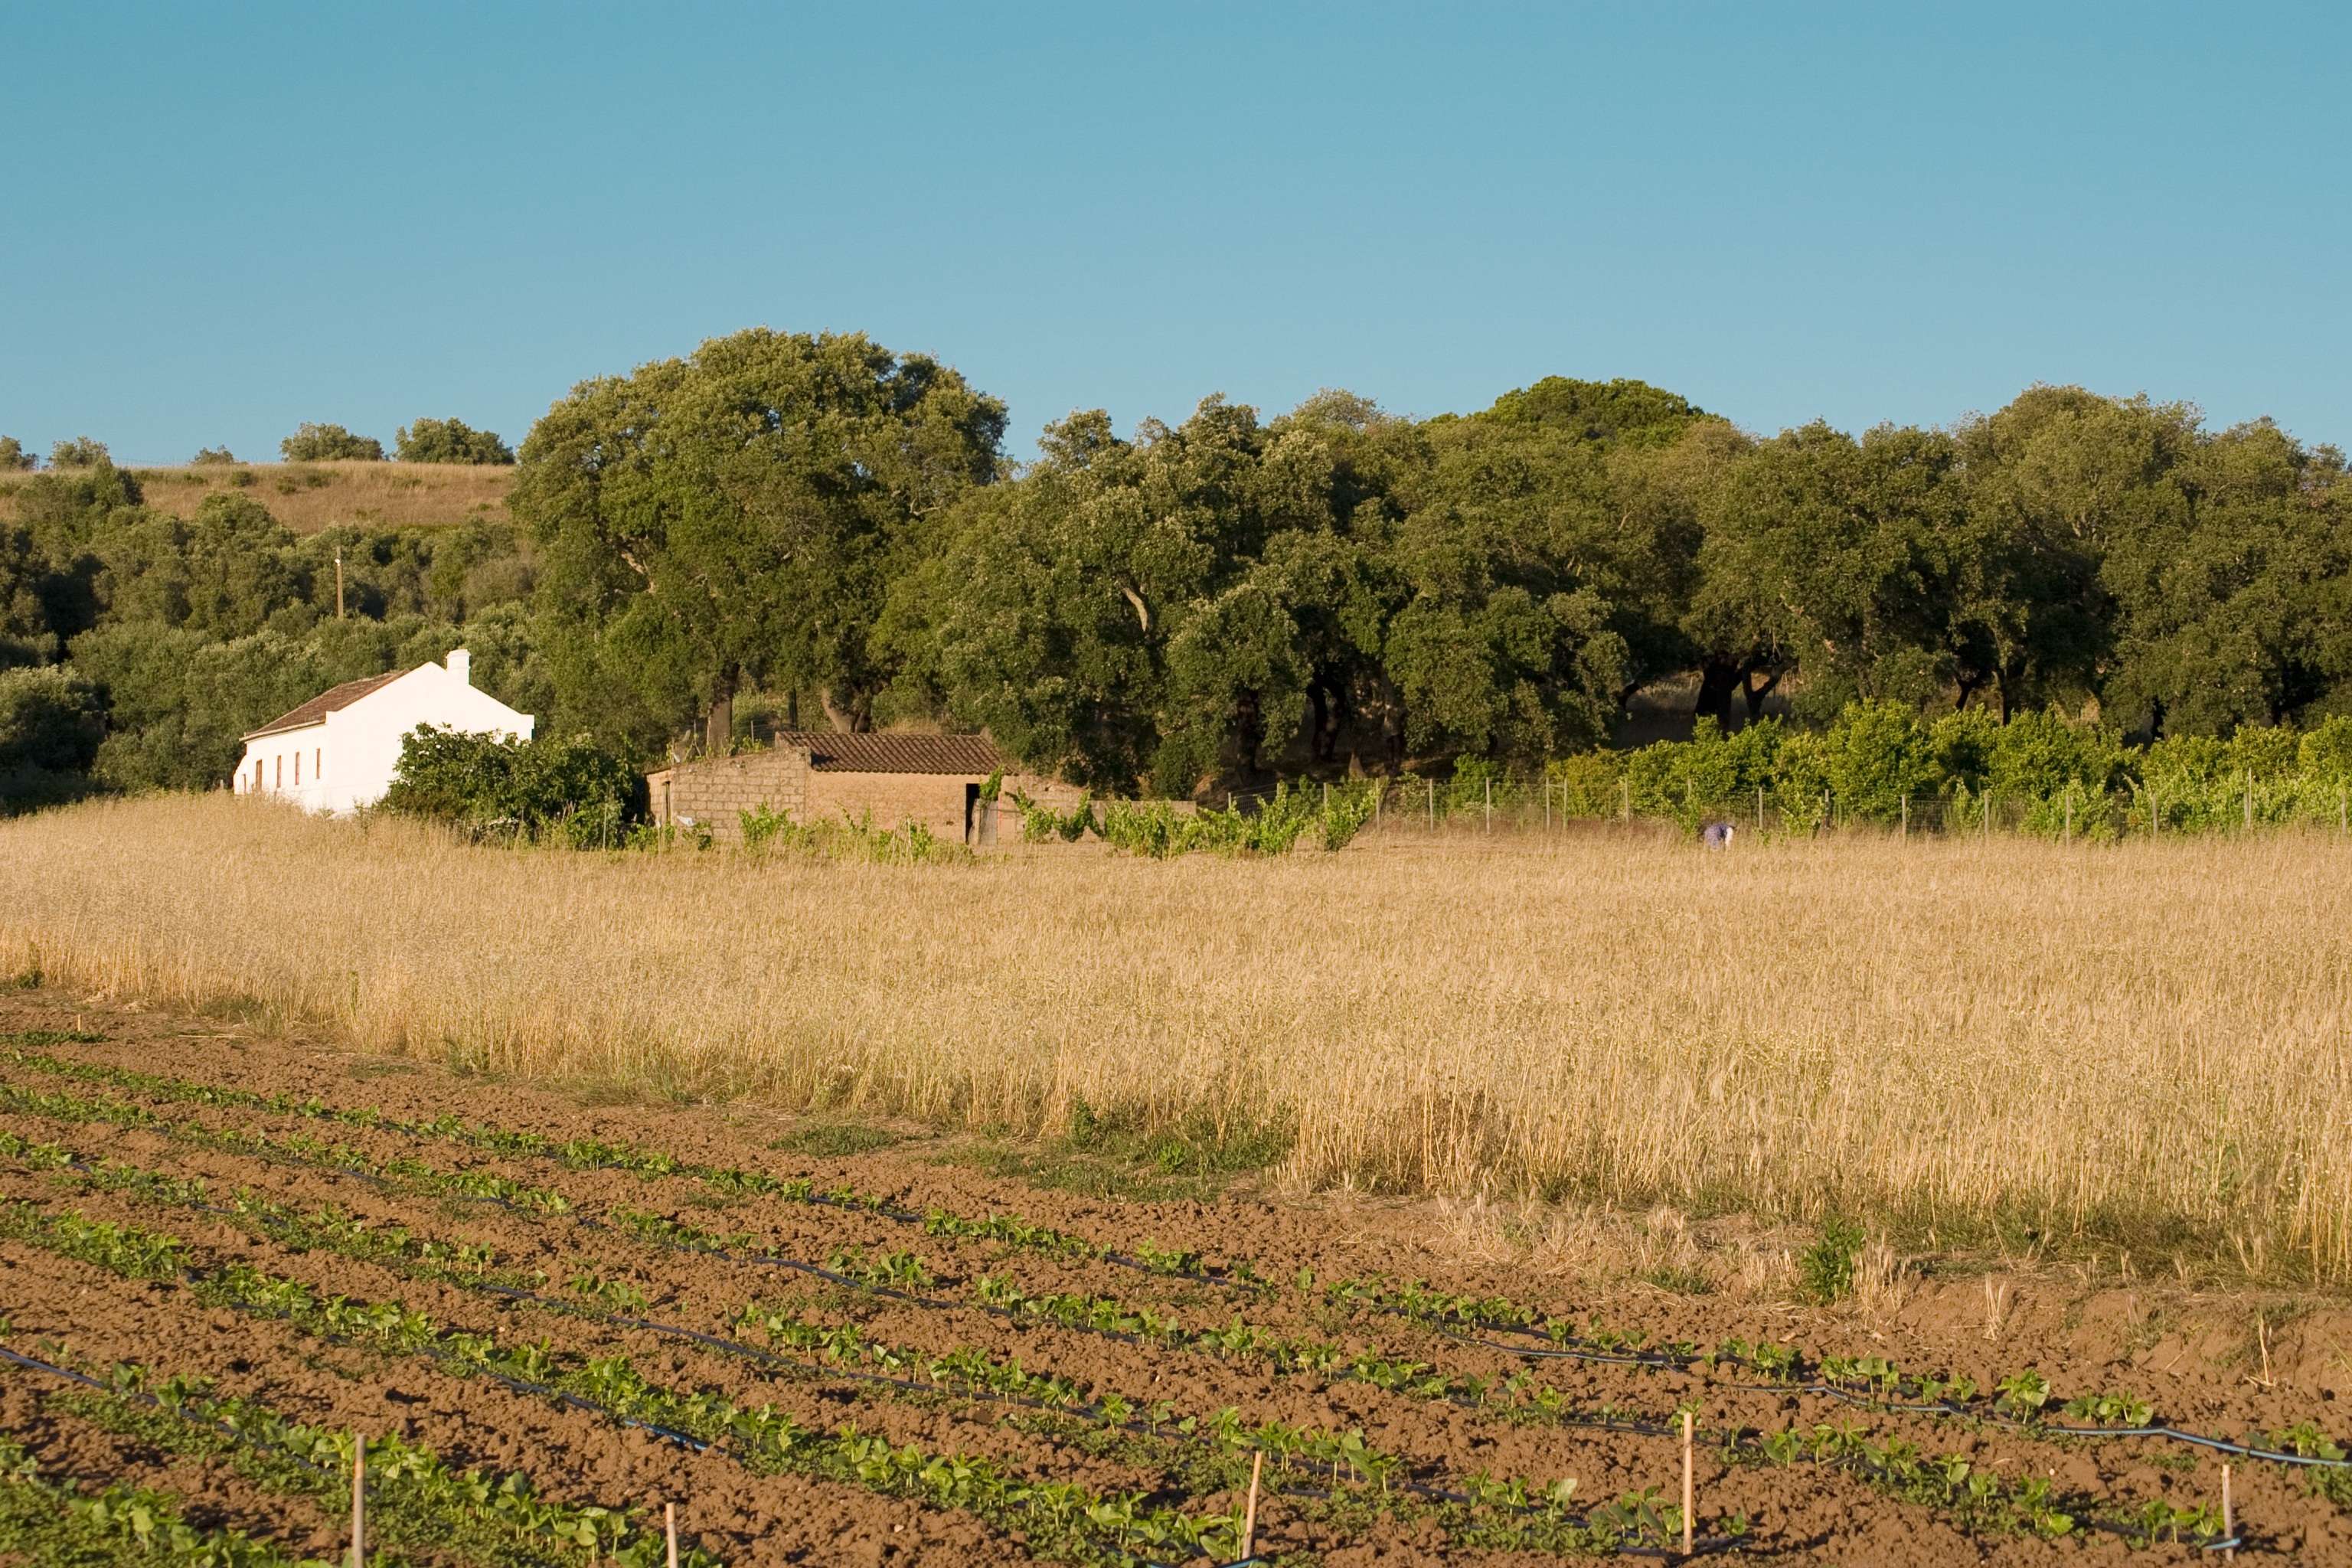
landscape, grass, field, farm, meadow, prairie, countryside, hill, flower, rural, crop, pasture, soil, agriculture, plain, grassland, plantation, plateau, portugal, habitat, ecosystem, rural area, alentejo, grass family